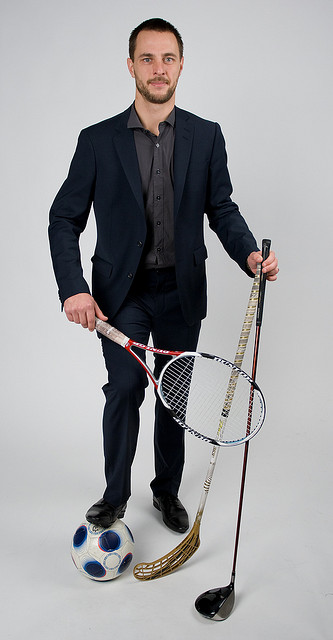
một người đàn ông đang đặt chân lên quả bóng đá và chạm cái vợt tennis vào những cây gậy